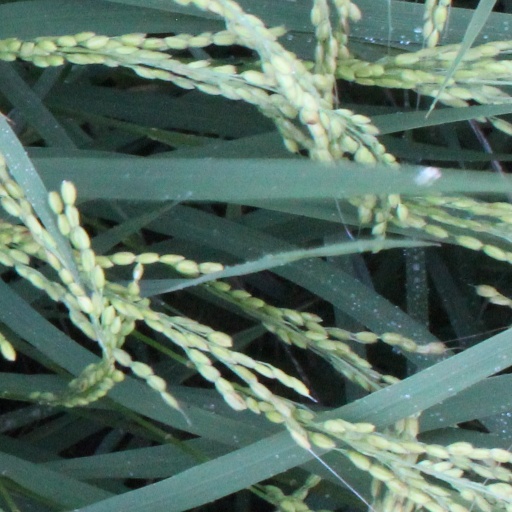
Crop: rice